Protestant church of Drogeham

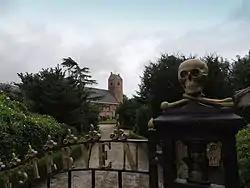
Church of Drogeham

The Protestant church of Drogeham or Saint Nicholas church is a church in Drogeham, Netherlands. The current church was built in 1876 on the site of an older church built in the 13th century. The church is built against the 13th-century tower of the old church and on top of the tower it is a gable roof. The old church was a Roman Catholic church dedicated to Saint Nicholas but became a Protestant church after the Protestant Reformation.